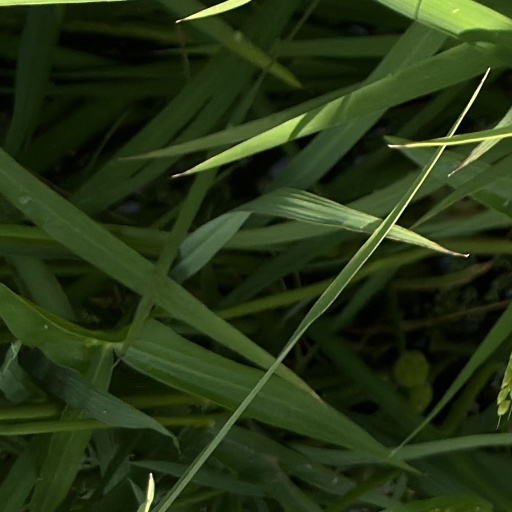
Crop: rice